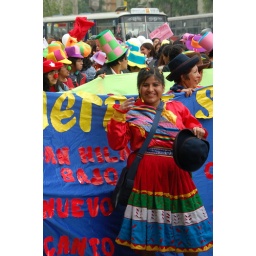
A colorful girl at a protest in Lima